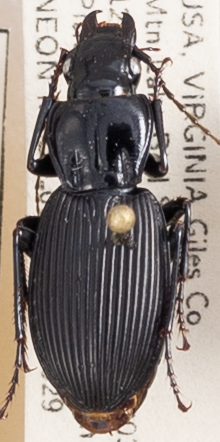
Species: Pterostichus lachrymosus
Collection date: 2021-06-29 04:00:00
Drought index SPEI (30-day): -0.03
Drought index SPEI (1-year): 0.47
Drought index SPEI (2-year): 1.28